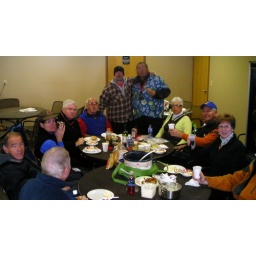
Our first tailgate of the season ends in the brown bag room due to really cold temps!